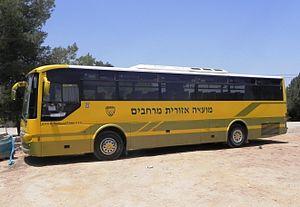
L'inscription qui figure sur le bus scolaire est (Conseil Régional Merhavim)
Petits Héros est un film israélien réalisé par Itai Lev, sorti en 2008.
Le Merhavim est un conseil régional situé dans le district sud, au nord d'Ofaqim, en Israël. Le mot hébreu Merhavim signifie espaces.